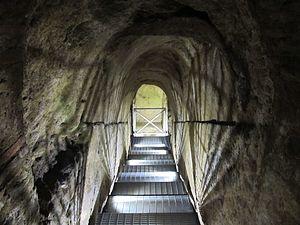
Étrurie maritime est le terme désignant les localisations étrusques bordant les mers.